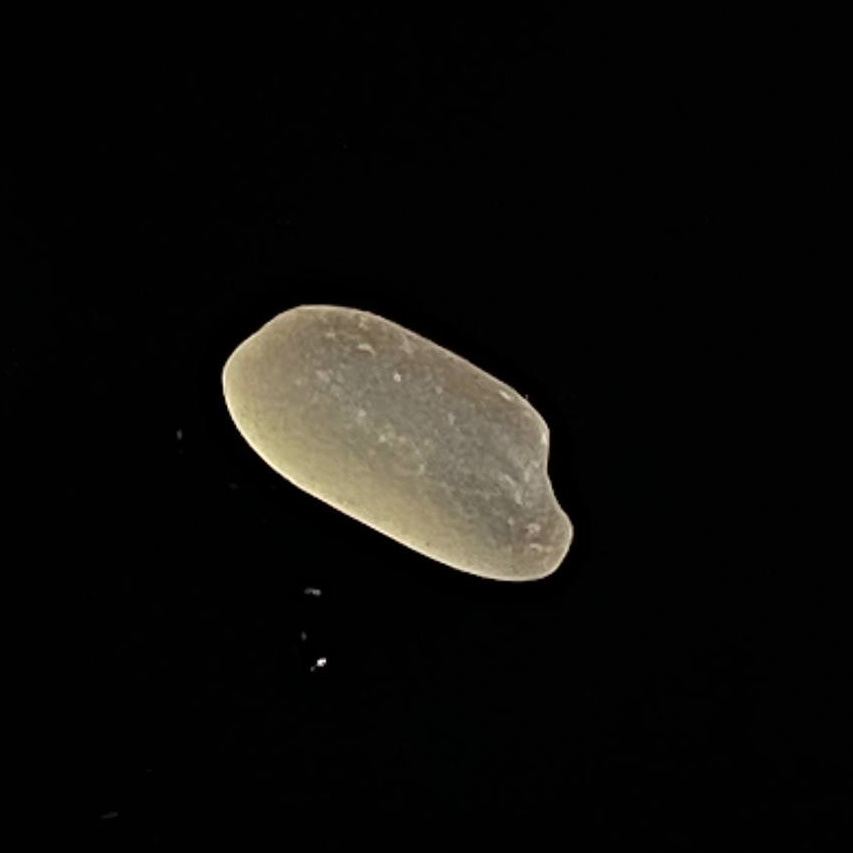
Rice variety: Gutisharna